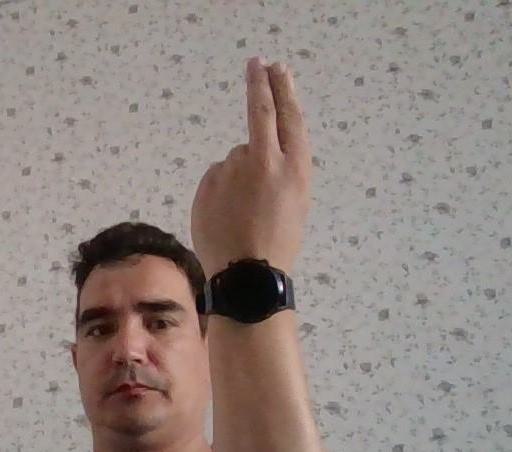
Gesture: two_up_inverted